Kentucky Jones

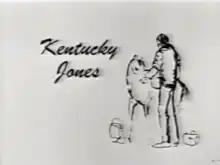

Kentucky Jones is an American comedy-drama television series starring Dennis Weaver which centers around a widowed Southern California veterinarian and rancher raising an adopted Chinese boy. Original episodes aired from September 19, 1964, until April 10, 1965.